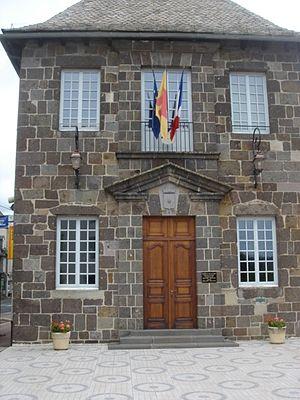
Les drapeaux des régions et territoires français sont pour l'essentiel basés sur les blasons des anciennes provinces de France mais ils n'ont pour la plupart pas de statut officiel, une grande partie des collectivités territoriales préférant utiliser des logotypes ou des drapeaux portant leur logotype.
Vic-sur-Cère est une commune française, chef-lieu du canton de Vic, située dans le département du Cantal en région Auvergne-Rhône-Alpes. Elle est située dans la vallée de la Cère, bordée en aval par la commune de Polminhac et en amont par celle de Thiézac avec laquelle elle forme une station verte.